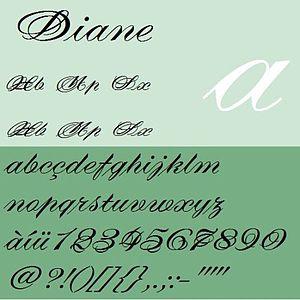
Roger Excoffon, né le 7 septembre 1910 à Marseille, mort en 1983 à Paris, est un graphiste, typographe, créateur de caractères typographiques français.
La fonderie Olive était une fonderie typographique, localisée au 28, rue Abbé-Féraud à Marseille.